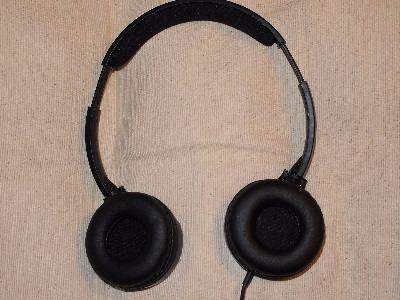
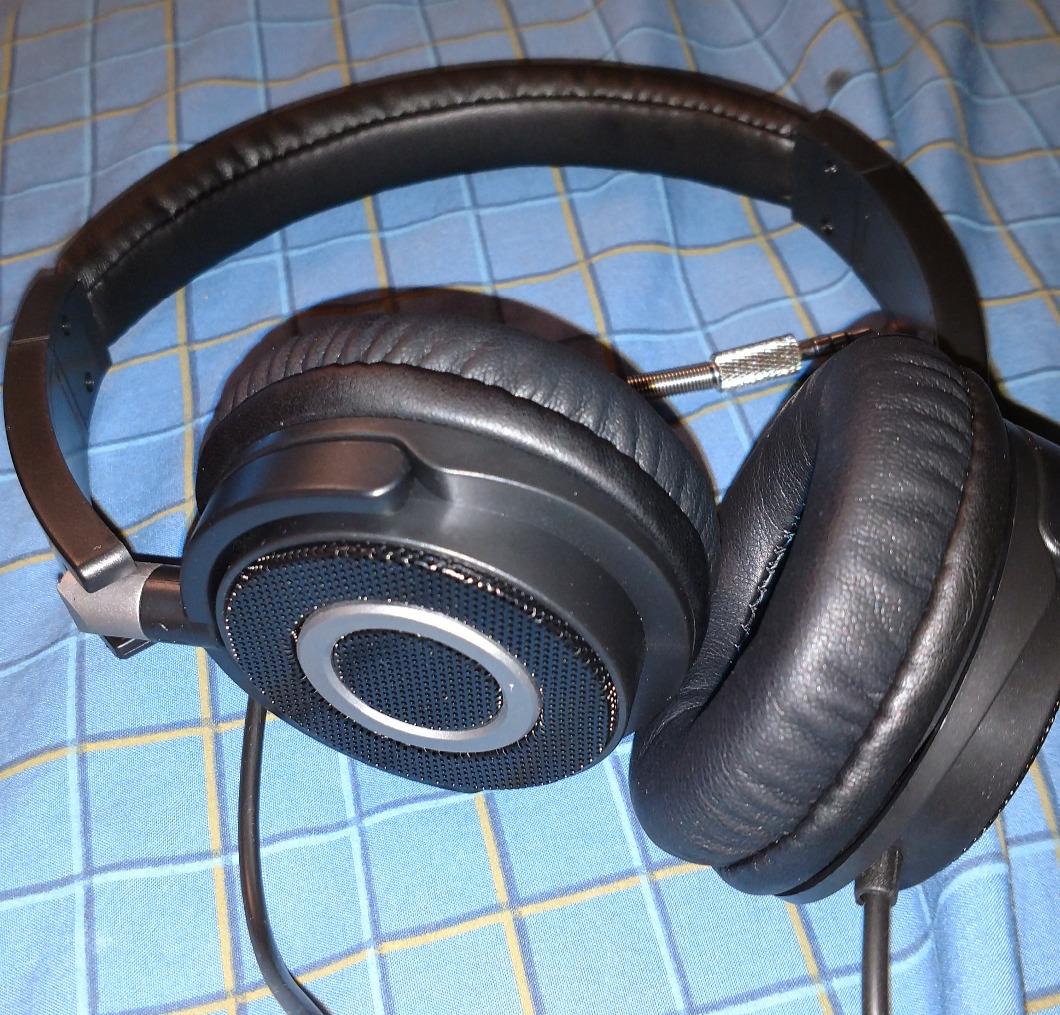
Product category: headphones
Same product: yes